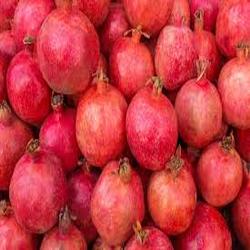
Label: Pomegranate